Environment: real
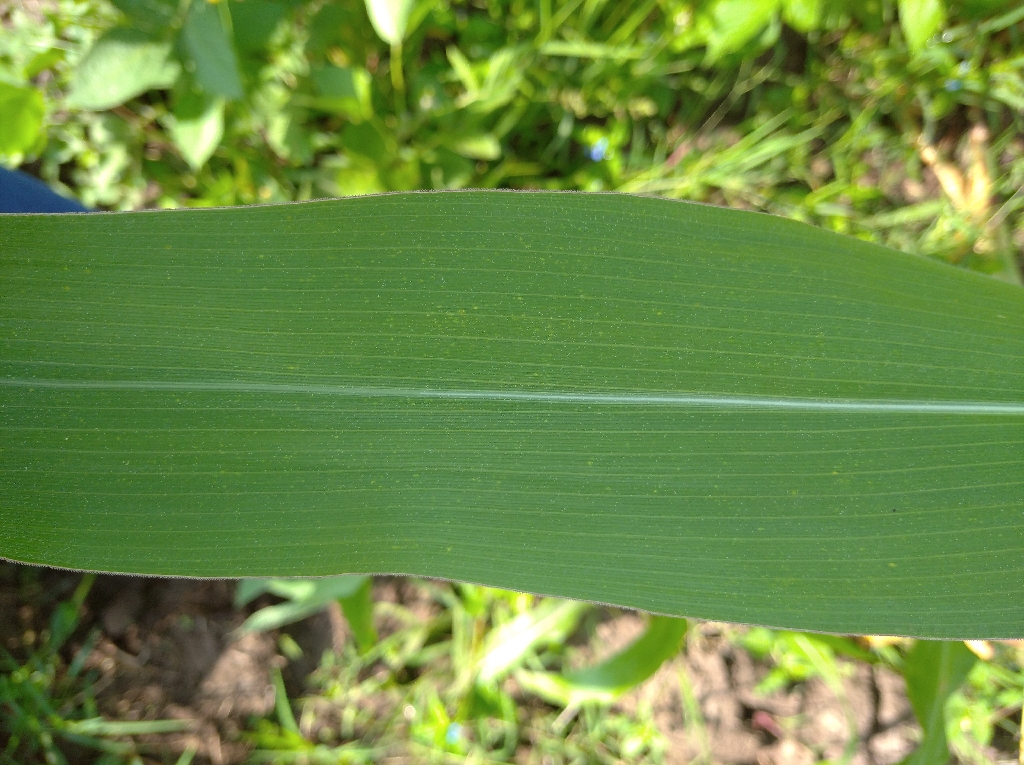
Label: healthy